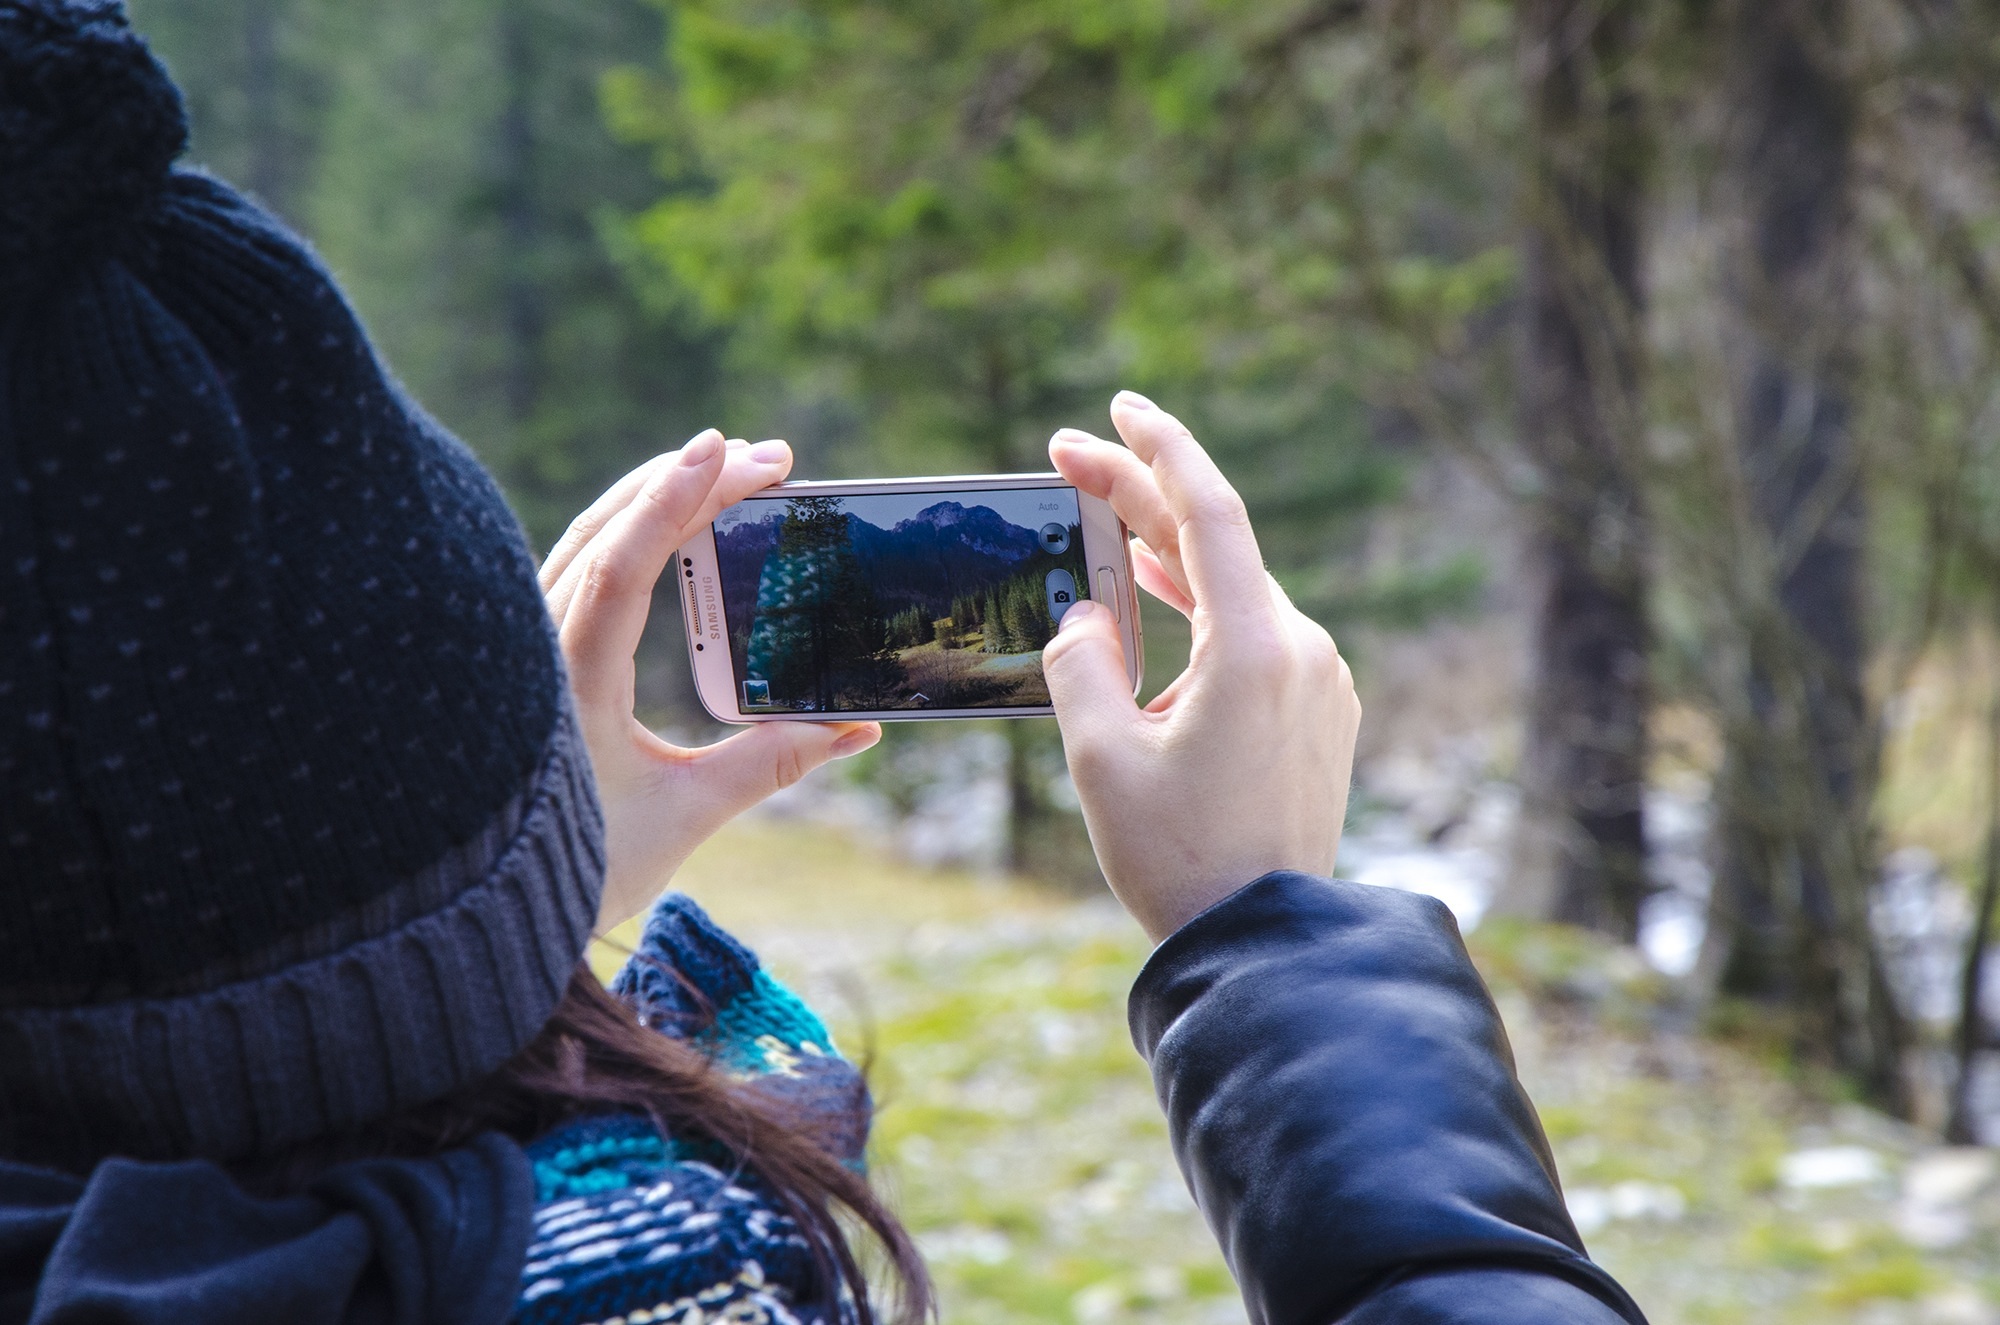
mobile, screen, man, winter, people, girl, woman, photographer, phone, hat, galaxy, jacket, samsung, hands, picture, photograph, interaction